Antonio Andrews

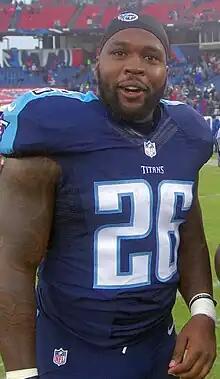
Andrews with the Tennessee Titans in 2017

Antonio Tramaine Andrews (born August 17, 1992) is an American former professional football running back who played in the National Football League (NFL) for three seasons. He played college football for the Western Kentucky Hilltoppers and was signed as an undrafted free agent by the Tennessee Titans in 2014. He was also a member of the Memphis Express of the Alliance of American Football (AAF), before their season began.